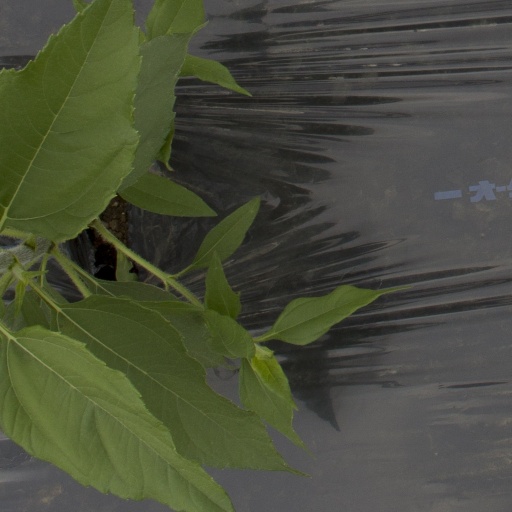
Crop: Jerusalem artichoke